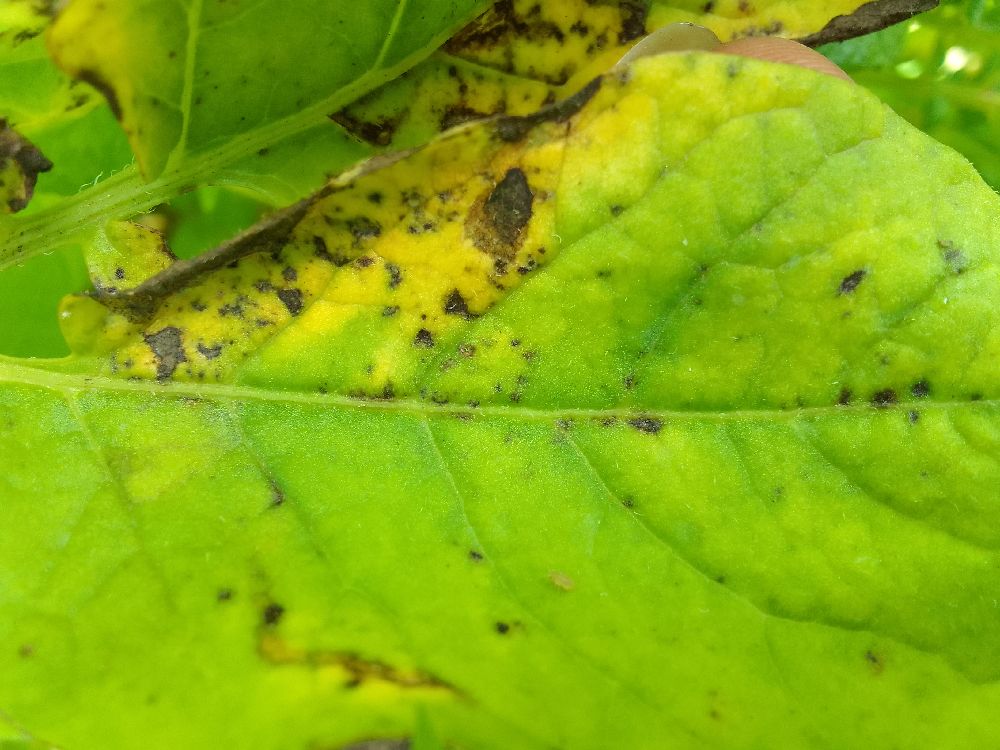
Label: Early blight